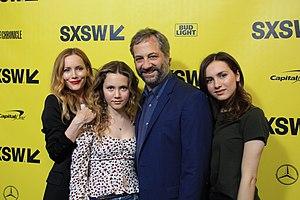
Leslie Mann est une actrice américaine née le 26 mars 1972 à San Francisco.